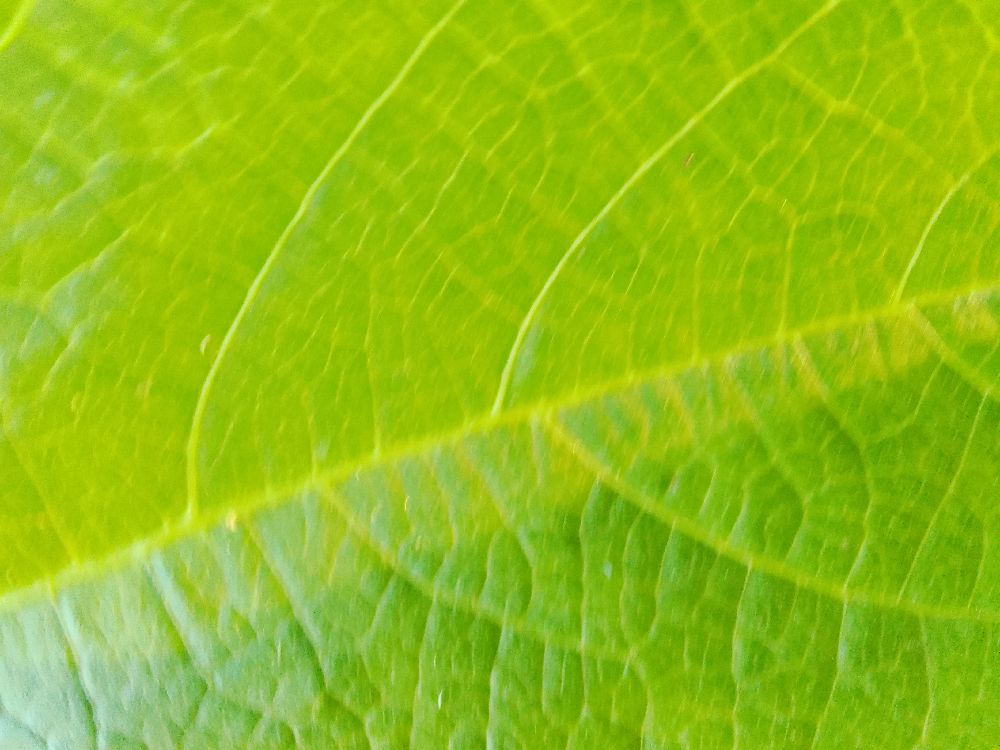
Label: healthy